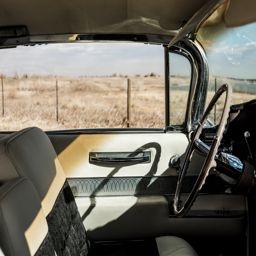
while the car 's exterior looked pretty good when person bought the vehicle for about $9,500 this interior needed work .